The Amazing Race en Discovery Channel 1

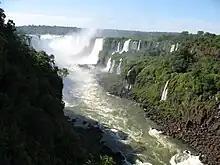
The Starting Line was at Iguaçu Falls in Iguaçu National Park, Brazil.

Discovery Channel greenlit the first installment in November 2008.